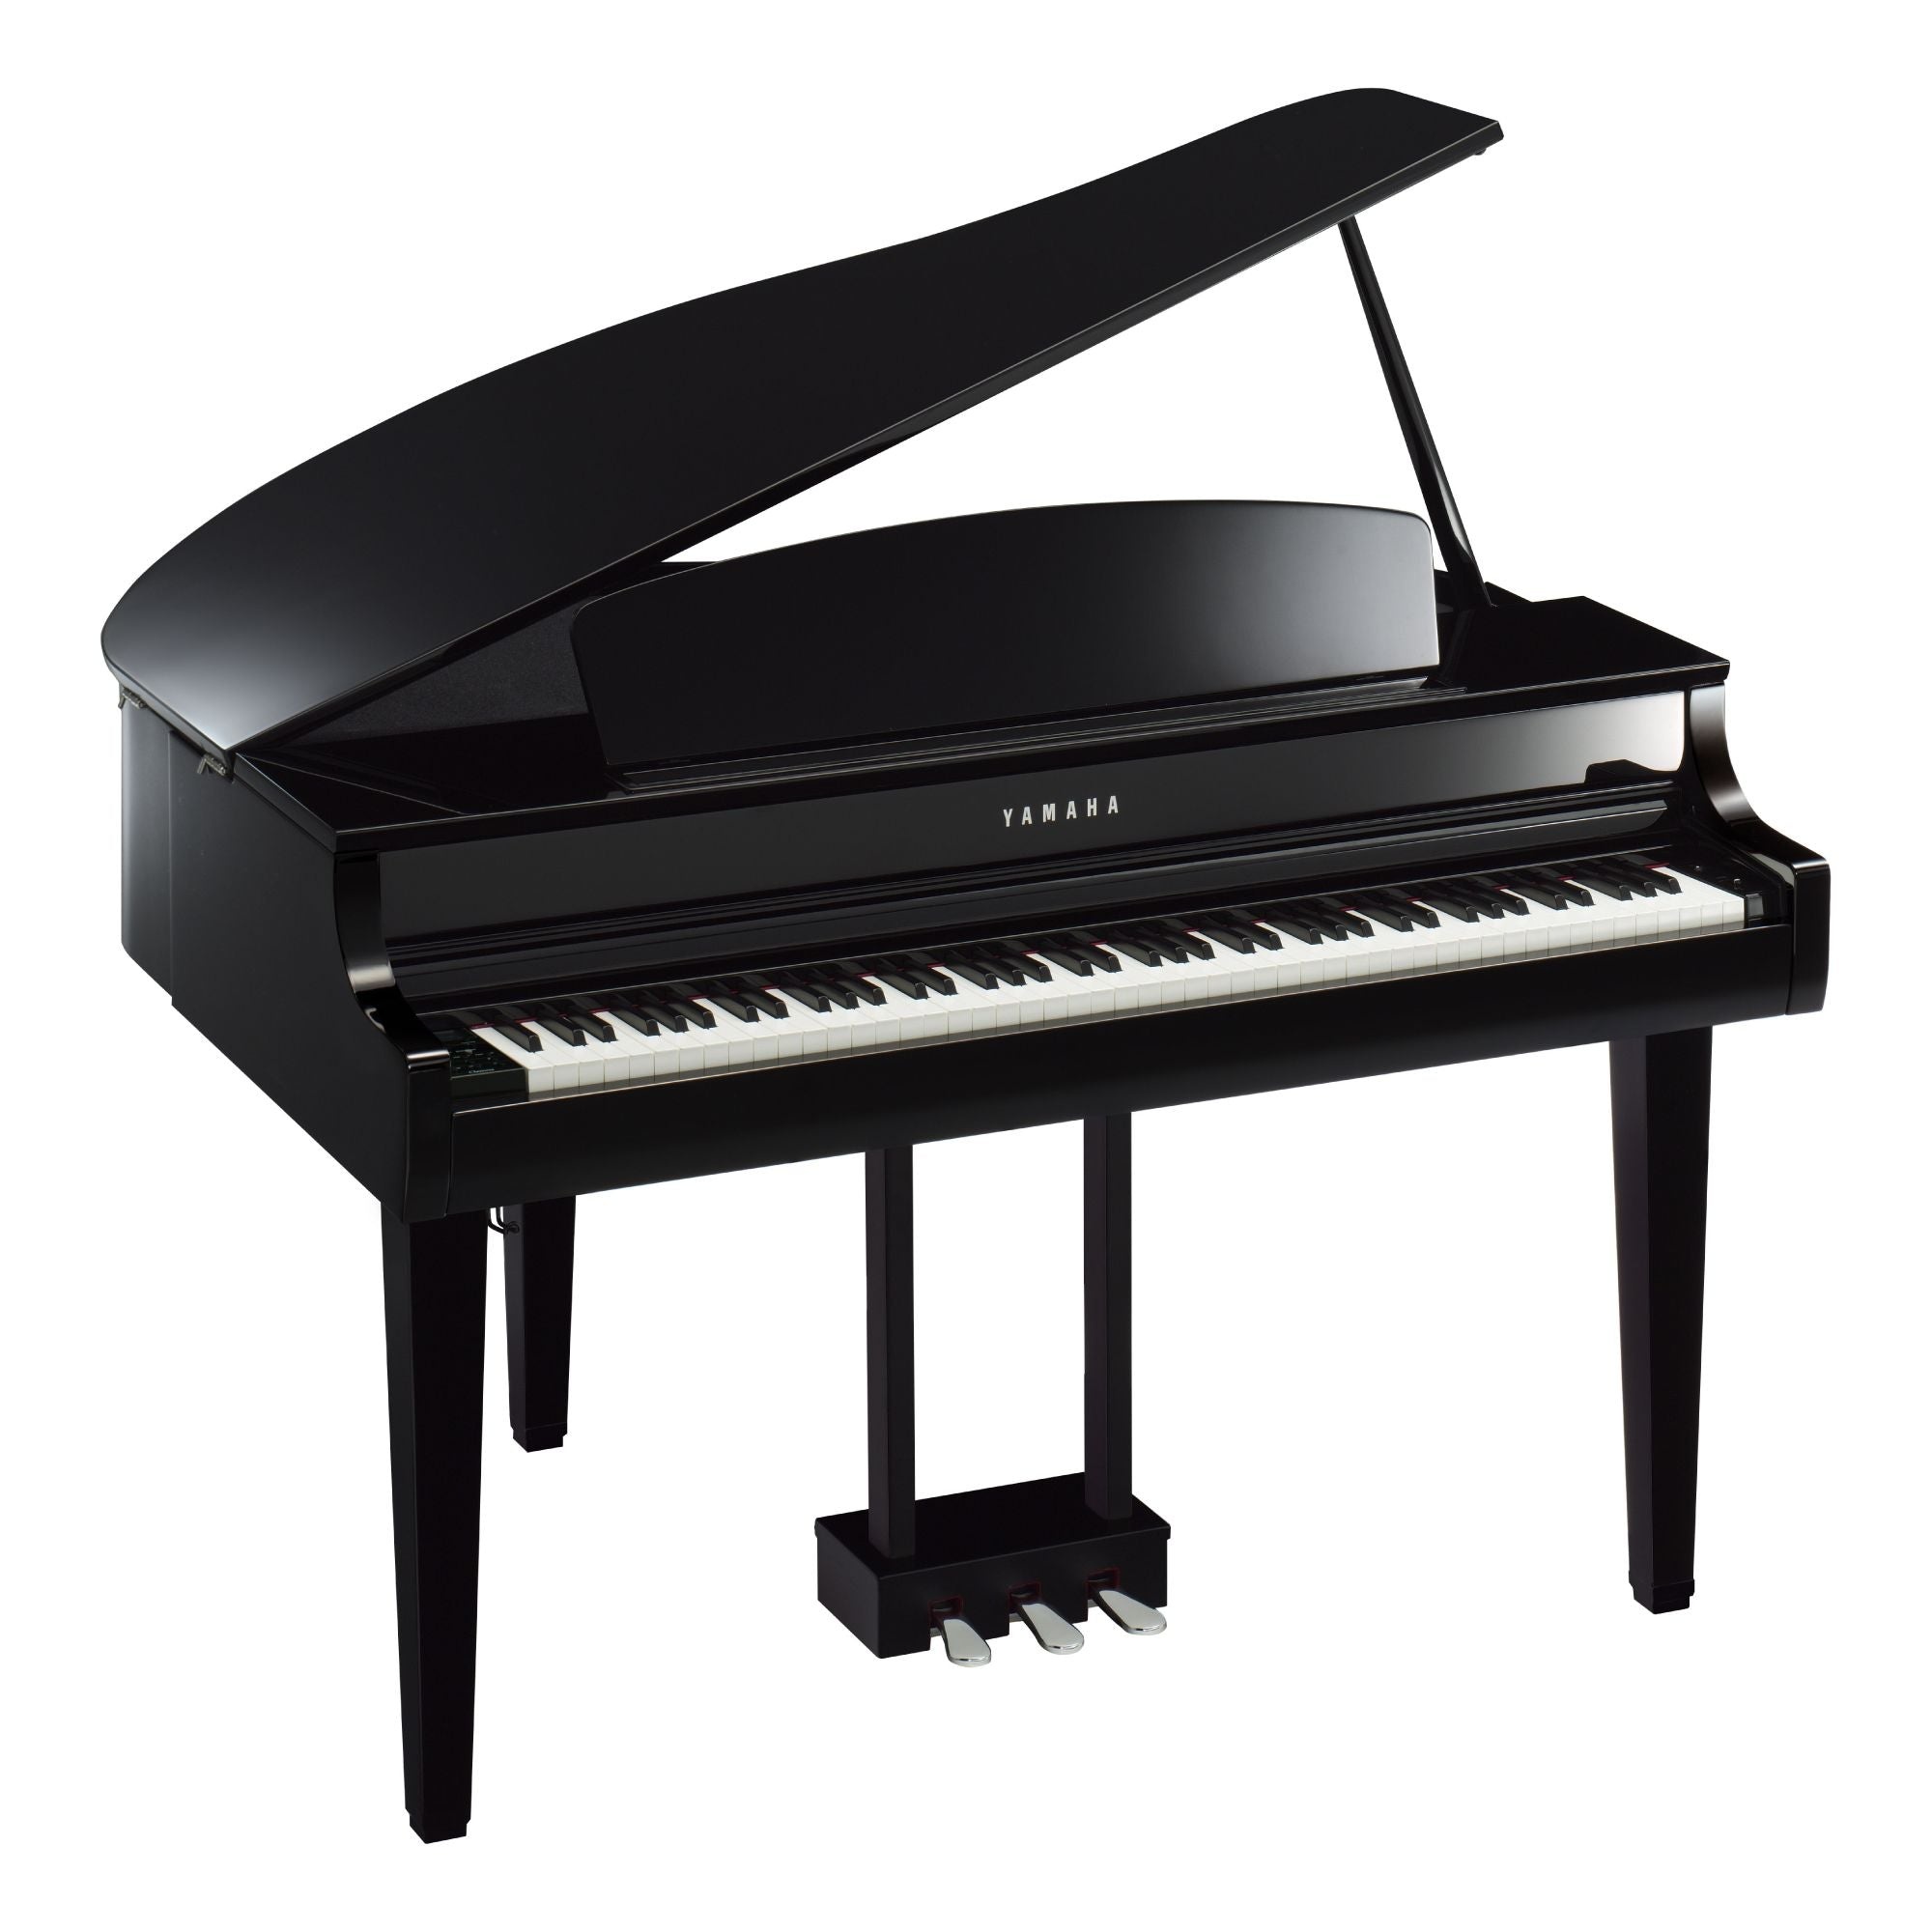
Đàn Piano Điện Yamaha CLP-765GP - Clavinova
Đàn Piano Điện Yamaha CLP765 GP Clavinova. Tận hưởng vẻ đẹp sang trọng với hộp đàn phủ sơn đen bóng, cảm giác phím và nốt nhạc vang lên như một cây đại dương cầm thực thụ. Đặc điểm nổi bật. Các mẫu tiếng đàn piano Yamaha CFX và Bösendorfer Imperial mới, mẫu sampling (song âm) Yamaha CFX và Bösendorfer mới 38 tiếng đàn, trong đó có 2 tiếng fortepiano (Piano Mozart/Piano Chopin) VRM (Mô hình cộng hưởng ảo) cải tiến Grand Expression Modeling (giả lập âm thanh của đàn grand) Bàn phím GrandTouch-S™ với các phím bằng gỗ mun và lớp phủ ngà voi tổng hợp Bộ khuếch đại (amplifiers) (50 W + 42 W) x 2 Hệ thống loa (16 cm + 5 cm) x 2 Cổng âm thanh USB (Đọc/Thu âm: WAV) 20 điệu nhạc Tích hợp âm thanh Bluetooth® Kết nối không dây với ứng dụng Smart Pianist qua Bluetooth® MIDI Sự tiện lợi của riêng piano điện. Đàn piano Clavinova được trang bị nhiều tính năng tiện lợi chỉ có trên đàn piano điện. Bạn có thể sử dụng tai nghe để giữ yên tĩnh cho xung quanh, hay kết nối thiết bị Bluetooth® với đàn Clavinova để nghe nhạc từ loa của đàn. Ngoài ra, hãy kết nối với ứng dụng Smart Pianist của Yamaha để được trợ giúp thêm trong quá trình luyện tập piano của mình. Bảng điều khiển đơn giản giúp bạn dễ dàng thay đổi cài đặt đàn piano. Thoải mái trò chuyện với cây đàn piano. Người chơi đánh đàn, piano phản hồi, và người chơi tiếp tục đánh đàn. Người chơi truyền tải những cảm xúc họ muốn thể hiện, và piano hồi đáp, câu chuyện cứ thế diễn ra tạo thành một cuộc trò chuyện giữa hai phía. Để câu chuyện thực sự phong phú, cả người chơi và piano phải có khả năng biểu đạt tuyệt vời; đàn piano phải dễ chơi và có độ phản hồi tốt, và phải tạo ra được những âm thanh đẹp. Đàn piano CLP-700 series đáp ứng tất cả các điều kiện trên, và nguồn cảm hứng có được từ buổi tâm sự với cây đàn chắc chắn sẽ khiến bạn thêm hứng thú để chia sẻ câu chuyện của mình. Chơi dễ dàng. Sở hữu bàn phím GrandTouch/GrandTouch-S mới nhất với độ nhạy và phản hồi cao hệt như một cây đại dương cầm. Độ ổn định tuyệt vời và khả năng biểu đạt tinh tế giúp nghệ sĩ piano kiểm soát hoàn toàn ngón đàn của mình. Bàn phím GrandTouch-S™. Sản phẩm bàn phím mới nhất của Yamaha sở hữu dải tần cộng hưởng rộng và độ phản hồi trung thực với mọi sắc thái chuyển động, tạo ra hàng loạt âm điệu biểu cảm khác nhau - từ tinh tế đến mạnh mẽ - tùy theo ngón đàn của nghệ sỹ piano. Những chiếc búa đàn đại dương cầm với tính ổn định cao, tái tạo cảm giác phản hồi dễ chịu khi búa đập vào dây đàn, cho phép kiểm soát chính xác âm điệu. Phím trắng bằng ngà voi tổng hợp có tính năng thấm hút cao và phím đen bằng gỗ mun tổng hợp có khả năng chống trượt ngay cả khi chơi đàn trong thời gian dài và tạo cảm giác hệt như đang chơi đại dương cầm thực thụ. Cơ chế thoát Escapement của bàn phím Clavinova. Cơ chế thoát Escapement trong đàn đại dương cầm giúp di chuyển các búa đàn ra khỏi các dây đàn nhanh chóng, tránh ảnh hưởng tới quá trình dây rung. Cơ chế này cho cảm nhận một tiếng "cách" khẽ khi ấn nhẹ các phím. Bàn phím Clavinova với cơ chế thoát Escapement tái tạo lại cảm nhận này ở đuôi phím đàn khi ấn xuống. Các phím được thiết kế để tiếng "cách" chỉ có thể thấy rõ khi ấn thật nhẹ lên phím đàn, tương tự như phím đàn của một cây đại dương cầm. Những bàn phím này đã được tinh chỉnh để tạo thêm ma sát giúp cân bằng vòng lặp và độ phản hồi của phím mà không ảnh hưởng tới hiệu suất. Triết lý thiết kế. Đàn piano điện cao cấp Clavinova tự hào về tính khả dụng và linh hoạt, cùng với thiết kế tinh tế, cổ điển, hài hòa giữa hình dáng nhỏ gọn với tính thẩm mỹ hiện đại, trở thành hình mẫu tiêu chuẩn cho các dòng đàn piano điện đương đại. Mấu chốt của ý tưởng thiết kế Clavinova lấy cảm hứng từ cách người chơi cảm nhận khi họ ngồi trước một cây đàn piano Clavinova. Các yếu tố không cần thiết được loại bỏ khỏi tầm nhìn của người chơi để tạo ra không gian tự nhiên, chân thực, giống như đang ngồi trước đàn piano cơ. Điều này thể hiện sự quan tâm và thấu hiểu của Yamaha đối với những người chơi đang luyện tập bằng đàn Clavinova, và biểu diễn bằng đàn đại dương cầm - họ có thể lên sân khấu mà không hề căng thẳng hay lo lắng vì mọi thứ đều quá đỗi thân thuộc. Cây đàn piano Clavinova là một phần trong cuộc sống hàng ngày của người chơi đàn - đậm chất hiện đại và đa dạng màu sắc để có thể kết hợp với bất kỳ thiết kế nội thất hay phong cách sống nào. Độ nhạy. Grand Expression Modeling (Giả lập âm thanh đàn grand) là công nghệ mới mang tính đột phá, cho phép nghệ sĩ piano vận dụng kỹ thuật của mình tạo ra những biến tấu âm sắc không giới hạn chỉ có ở đàn đại dương cầm. Khả năng thay đổi cường độ và tốc độ bấm phím đàn để tạo ra các âm khác nhau sẽ mang tới cảm hứng trình diễn ở một tầm cao mới. Grand Expression Modeling (Giả lập âm thanh của đàn Grand). Sự tương tác và tác động qua lại giữa búa đàn, bộ giảm âm, và dây đàn bên trong một cây đại dương cầm phản hồi với từng lực đánh, dù chỉ nhỏ nhất, của người nghệ sỹ tạo ra vô vàn sắc thái biểu đạt qua âm điệu. Lực đánh phím dùng có thể hiểu là sự kiểm soát của người nghệ sỹ, không chỉ về cường độ (mạnh nhẹ/ to nhỏ) khi chơi và nhả phím đàn, mà còn về tốc độ và độ sâu khi nhấn phím. Grand Expression Modeling được giới thiệu ở dòng CLP-700 giải nghĩa từng nét chạm khác biệt trên đầu ngón tay người nghệ sĩ thành những âm điệu đa dạng đến vô tận, giống như trên đàn đại dương cầm. Điều này cho phép biến đổi âm điệu tạo ra bằng cách nhấn các phím theo độ sâu khác nhau và với tốc độ khác nhau, ngay cả khi sử dụng các kỹ thuật như láy đều (trills) hay chơi liền tiếng (legato) hoặc chú trọng vào giai điệu hơn phần nhạc đệm. Grand Expression Modeling vượt trội trong việc tái tạo một cách trung thực phần âm điệu được tạo ra từ các kỹ thuật này trong nhiều tác phẩm nổi tiếng. Trong bản “Clair de Lune” của Debussy, lực đánh phím lỏng tay (loose touch) tạo ra âm điệu như thoảng qua khiến cho giai điệu càng thêm sinh động và nổi bật hơn. Trong bản “Un Sospiro” của Liszt, phần đệm arpeggios làm nổi bật giai điệu mà không lấn át nó, và những sắc thái biểu đạt đa dạng của giai điệu khiến nó giống như giọng ca trong một bài hát chẳng cần lời. Phần cuối của Dạ khúc Chopin sử dụng kỹ thuật láy đều (trills), chơi liền tiếng (legato) và các kỹ thuật tinh tế khác, các ngón tay lướt nhẹ trên phím đàn tạo ra âm điệu thướt tha, thánh thót đúng như yêu cầu. Chơi những bản nhạc như vậy trên cây đàn piano có tính biểu cảm cao giúp cho người nghệ sĩ học kỹ thuật chơi đàn và hưởng trọn niềm vui biểu cảm giống như một họa sĩ, nhưng thông qua âm thanh. Chất lượng âm thanh. Mô hình Cộng hưởng Ảo (VRM) tái hiện thời gian thực rung cộng hưởng giữa các dây và thân nhạc cụ - đây là nền tảng cho âm thanh sắc nét, tuyệt vời của đại dương cầm thực thụ. Ngoài ra, công nghệ thiết kế âm thanh mới nhất này đem lại tiếng và âm chân thực của một cây đại dương cầm giao hưởng để bạn thưởng thức ngay tại nhà mình. Mẫu tiếng đàn Yamaha CFX và Bösendorfer Imperial mới Tiếng đàn đại dương cầm trên Clavinova được ghi lại từ một số cây đại dương cầm thính phòng nổi tiếng thế giới. Một trong số đó là đàn đại dương cầm CFX, cây đại dương cầm thính phòng hàng đầu của Yamaha. Những nghệ sĩ dương cầm trên khắp thế giới đều phải say đắm với âm thanh ấn tượng, rực rỡ, giàu biểu cảm của đàn CFX trong các phòng hòa nhạc. Một mẫu đàn đại dương cầm thính phòng khác được chọn là Imperial, mẫu đàn hàng đầu của Bösendorfer, một thương hiệu đàn piano Vienna lâu nay vẫn được chào đón nồng nhiệt. Đàn Imperial nổi tiếng nhờ sắc âm đa dạng và tạo cảm giác tự nhiên, ấm áp. Yamaha tái tạo một cách trung thực từng đặc trưng của những cây đại dương cầm thính phòng này bằng cách ghi lại tỉ mỉ toàn bộ dải âm của từng phím cho tất cả 88 phím đàn, tinh chỉnh từng chút một để đạt được những âm điệu hài hòa nhất mà mỗi cây đàn piano mang lại. Virtual Resonance Modeling (Mô hình cộng hưởng ảo). Một trong những điều hấp dẫn của đại dương cầm là sự rung cộng hưởng tạo ra nhờ sự rung động của toàn bộ nhạc cụ. Đàn piano Clavinova tái tạo công phu sự rung cộng hưởng đầy đặn này thông qua một công nghệ đột phá được gọi là Mô hình cộng hưởng ảo - Virtual Resonance Modeling (VRM). VRM tạo ra âm thanh đa dạng phong phú bằng cách mô phỏng các âm rung phức tạp được tạo ra khi các rung động của dây được truyền đến bảng cộng hưởng và các dây khác, tương ứng với thời gian và cường độ nhấn phím và pedal. Đàn piano dòng CLP-700 thậm chí còn tái tạo được âm thanh mà bộ giảm âm tạo ra khi chúng được nhấc khỏi dây đàn, ngoài việc tái tạo sự cộng hưởng từ tỷ lệ sắp xếp dây, dây đàn, bảng cộng hưởng và thùng đàn. Đàn piano Clavinova cho phép bạn tận hưởng sự khác biệt trong từng khoảnh khắc và âm thanh rung sâu, đậm hệt như ở đàn đại dương cầm. Trải nghiệm chơi trên đại dương cầm hòa nhạc với âm thanh bao phủ, ngay cả khi đeo tai nghe. Binaural sampling - Lấy mẫu âm tại tai là phương pháp lấy mẫu trong đó các micrô đặc biệt được đặt trên đầu ma-nơ-canh tại cùng vị trí tai của nghệ sĩ dương cầm để thu âm piano theo đúng cách chúng phát ra trong thực tế. Chúng tôi chọn phương pháp này để truyền đặc tính và sự cộng hưởng trọn vẹn, tự nhiên của đàn piano cơ cho đàn piano Clavinova. Điều này giúp cho nghệ sĩ dương cầm cảm thấy như thể họ đang ngồi trước một cây đại dương cầm, ngay cả khi đang dùng tai nghe headphones. Trải nghiệm này thú vị tới nỗi họ quên rằng mình đang đeo tai nghe, dù cho có tiếp tục chơi thêm bao lâu đi nữa. Trên đàn piano dòng CLP-700, lấy mẫu âm tại hai tai đã được sử dụng cho cả Bösendorfer Imperial và Yamaha CFX. Yamaha đạt được âm thanh hai tai phân giải cao hơn nhờ sử dụng đầu ma-nơ-canh chuyên dụng và tai mô hình để ghi mẫu. Chúng tôi cũng đã phát triển chức năng Stereophonic Optimizer (Tối ưu hóa Âm thanh Stereo) để đạt được hiệu ứng tương tự cho các hiệu ứng piano. Công nghệ Stereophonic Optimizer tái tạo sự khuếch tán tự nhiên của âm thanh trong tai nghe gần giống như lấy mẫu hai tai cho các tiếng đàn piano ngoài đàn CFX và Imperial. Tiếng nhạc cụ giả cổ mở ra cánh cửa tới thế giới âm nhạc cổ điển. CLP-785/795GP* là những nhạc cụ đầu tiên của Yamaha được trang bị tiếng đàn fortepiano, tiền thân của piano hiện đại. Âm thanh phát ra từ fortepiano đơn giản hơn của piano hiện đại và tan đi nhanh hơn nhiều. Nghe âm thanh của các nhạc cụ được chơi vào thời Mozart, Beethoven và Chopin sáng tác nhạc sẽ làm sáng tỏ ý định ban đầu của họ đằng sau các nốt nhạc trên trang giấy. Đây là cơ hội mới để giao tiếp với các nhà soạn nhạc kinh điển bằng cách chơi các nhạc cụ giả cổ ở thời kỳ này. *Các mẫu này được trang bị tiếng đàn của hai fortepiano mà Mozart, và Chopin ưa chuộng. Các đàn fortepiano trong hình nằm trong các bộ sưu tập tại Bảo tàng Nhạc cụ Hamamatsu. Hỗ trợ luyện tập đã được kiểm chứng theo thời gian. Tập cho đôi bàn tay của bạn với một số bài tập phổ biến trên thế giới, bằng các phương pháp thực hành đã được kiểm chứng từ Hanon, Bayer, Czerny và Burgmüller. Bạn có thể sử dụng các bản nhạc tích hợp sẵn này để luyện tập riêng cho tay phải hoặc trái, hay chỉ đơn giản là bạn thích nghe chúng. Chơi đàn cùng chế độ phát nhịp điệu. Dòng CLP-700 có 20 mẫu nhịp điệu đơn giản (đệm trống và bass) hoàn toàn phù hợp với nhiều thể loại nhạc, giúp màn trình diễn của bạn và bạn diễn lôi cuốn hơn, giúp việc tập đàn thú vị hơn, khai thông dòng sáng tạo của bạn với những ý tưởng đầy mới mẻ và hứng khởi. Kết nối không dây Bluetooth®. Bạn có thể phát nhạc qua hệ thống âm thanh trên đàn Clavinova* bằng cách sử dụng thiết bị thông minh hỗ trợ Bluetooth. Bạn có thể phát dữ liệu âm thanh như các tệp mp3. Bạn có thể tận hưởng cảm giác vui thích khi chơi theo bất kỳ bản nhạc nào trên thiết bị thông minh của mình. *Tùy quốc gia khả dụng chức năng âm thanh Bluetooth Nhiều tính năng hơn với ứng dụng Smart Pianist. Thưởng thức piano nhiều hơn nữa với Smart Pianist, một ứng dụng chuyên dụng với giao diện đồ họa đẹp mắt và nhiều tính năng đáng kinh ngạc cho đàn piano điện tương thích của Yamaha. Chức năng Bluetooth® MIDI* cho phép bạn kết nối không dây với Smart Pianist. *Chức năng có ở đàn CLP-785/775/745/795GP/765GP. *Tùy từng quốc gia mới có chức năng Bluetooth MIDI. Khả năng ghi âm nhiều bản nhạc (multi-track). Chức năng ghi âm ở các mẫu đàn piano điện tử Yamaha Clavinova cho phép bạn ghi lại* những màn trình diễn của mình chỉ với một nút chạm duy nhất, điều này khá hữu ích khi bạn muốn đánh giá màn trình diễn của mình một cách khách quan. Ngoài ra, bạn có thể ghi âm lên đến 16 track để phát lại đồng thời, do đó bạn có thể ghi lại riêng biệt phần chơi của mỗi tay hoặc thêm các phần overdub với các âm sắc khác nhau. *Các file ghi âm được lưu ở định dạng MIDI và cũng có thể được lưu vào thẻ nhớ USB. Cần phải có phần mềm tương thích để phát lại dữ liệu đã ghi trên máy tính. Cổng ghi âm USB. Ghi âm lại màn trình diễn qua cổng USB và tạo ra tập tin audio, cho phép bạn có thể lưu và phát lại trên máy tính hoặc thiết bị nghe nhạc cầm tay, chia sẻ với bạn bè hoặc chép thành một CD. *Dữ liệu được lưu ở định dạng WAV hoặc mp3. Thông số chi tiết Đàn Piano Điện Yamaha CLP-765 GP. Model CLP-765GP Kích cỡ/Trọng lượng Kích thước Rộng 1.430 mm (56 -5/16") Cao 932 mm (36 -11/16") Dày 1.147 mm (45 -3/16") Trọng lượng Trọng lượng 106 kg (233 lb, 11 oz) Giao diện điều khiển Bàn phím Số phím 88 Loại Bàn phím GrandTouch-S™ với bàn phím bằng gỗ mun và ngà voi tổng hợp, cơ chế thoát escapement Touch Sensitivity Hard2/Hard1/Medium/Soft1/Soft2/Fixed 88 nốt có búa đối trọng nặng - Đối trọng - Pedal Số pedal 3: Chặn tiếng (damper) (với chức năng nửa pedal), Sostenuto, Soft Các chức năng Sustain (Switch), Sustain Continuously, Sostenuto, Soft, Pitch Bend Up, Pitch Bend Down, Rotary Speed, Vibe Rotor, Song Play/Pause Hiển thị Loại Màn hình LCD đa điểm Kích cỡ 128 x 64 điểm Ngôn ngữ English, Japanese Bảng điều khiển Loại Nút điều chỉnh Ngôn ngữ Tiếng Anh Giao diện Điều Khiển Pedal Pedal giảm âm GP - Tủ đàn Nắp che phím Kiểu nắp che phím Trượt Giá để bản nhạc Có Music Braces Có Giọng Tạo Âm Âm thanh Piano Yamaha CFX, Bösendorfer Imperial Lấy mẫu song âm Binaural Có (Chỉ với tiếng CFX Grand và Bösendorfer) Mẫu Key-off Có Nhả Âm Êm ái Có Virtual Resonance Modeling (VRM) Có Grand Expression Modeling (giả lập âm thanh của đàn grand) Có Đa âm Số đa âm (Tối đa) 256 Cài đặt sẵn Số giọng 38 Tính tương thích - Biến tấu Loại Tiếng Vang 6 Thanh 3 Hiệu ứng Brilliance (Âm rõ) 7+ Người dùng Master Effect 12 Kiểm soát âm thông minh (IAC) Có Stereophonic Optimizer Có Các chức năng Kép/Trộn âm Có Tách tiếng Có Duo Có Bài hát Cài đặt sẵn Số lượng bài hát cài đặt sẵn 21 bài demo + 50 bài cổ điển + 303 bài luyện tập Thu âm Số lượng bài hát 250 Số lượng track 16 Dung Lượng Dữ Liệu khoảng 500 KB/bài hát Định dạng dữ liệu tương thích Phát lại SMF (Định dạng 0, Định dạng 1) Thu âm SMF (Định dạng 0) Các chức năng Buồng Piano Có Đầu thu âm USB Phát lại .wav (tần số mẫu 44,1 kHz, phân giải 16 bit, stereo) Thu âm .wav (tần số mẫu 44,1 kHz, phân giải 16 bit, stereo) Kiểm soát toàn bộ Bộ đếm nhịp Có Dãy Nhịp Điệu 5 - 500 Dịch giọng -12 - 0 - +12 Tinh chỉnh 414,8 - 440,0 - 466,8 Hz (bước tăng khoảng 0,2 Hz) Loại âm giai 7 loại Bluetooth Audio/MIDI (tùy từng quốc gia) Chức năng Nhịp điệu 20 Lưu trữ và Kết nối Lưu trữ Bộ nhớ trong Dung lượng tối đa khoảng 1,4 MB Đĩa ngoài Ổ đĩa flash USB Kết nối Tai nghe Giắc cắm điện thoại stereo chuẩn (x2) MIDI [IN] [OUT] [THRU] AUX IN Stereo mini NGÕ RA PHỤ [L/L+R] [R] Pedal PHỤ - USB TO DEVICE Có USB TO HOST Có DC IN 24 V Ampli và Loa Ampli (50 W + 42 W) x 2 Loa (16 cm + 5 cm) x 2 Bộ nguồn Tiêu thụ điện 30 W (Khi sử dụng bộ đổi nguồn AC PA-500) Tự động Tắt Nguồn Có Bộ nguồn Bộ đổi nguồn PA-500 Phụ kiện Phụ kiện Hướng dẫn sử dụng, Sách nhạc “50 Classical Music Masterpieces”, Đăng ký thành viên trực tuyến, Bảo hành*, Ghế*, Dây nguồn*/ Bộ đổi nguồn* PA-300C *tùy từng khu vực
Brand: Yamaha
Category: Arts & Entertainment > Hobbies & Creative Arts > Musical Instruments > Pianos > Electric Pianos